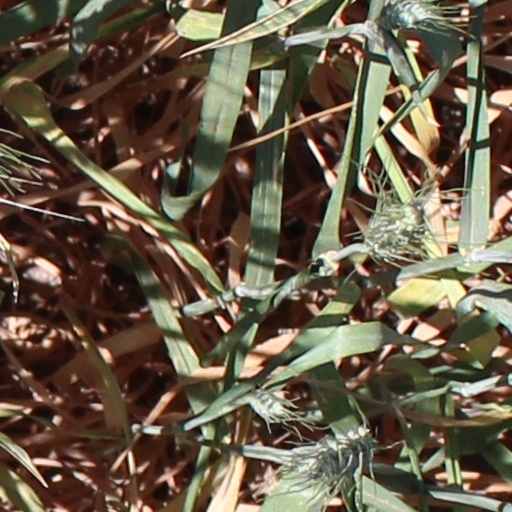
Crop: wheat